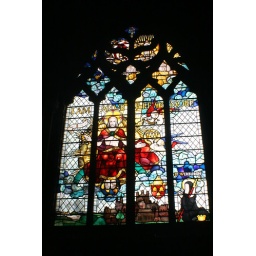
One of many stained glass windows in the cathedral